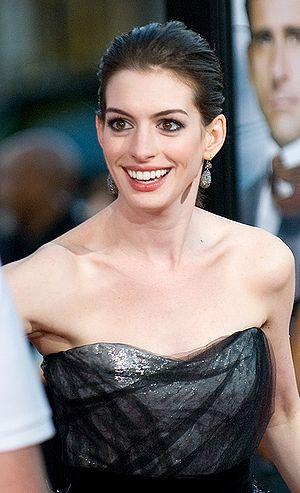
Max la Menace est un film américain réalisé par Peter Segal, sorti en 2008.
Anne Hathaway [æn ˈhæθəˌweɪ] est une actrice américaine, née le 12 novembre 1982 à Brooklyn, dans l'État de New York.